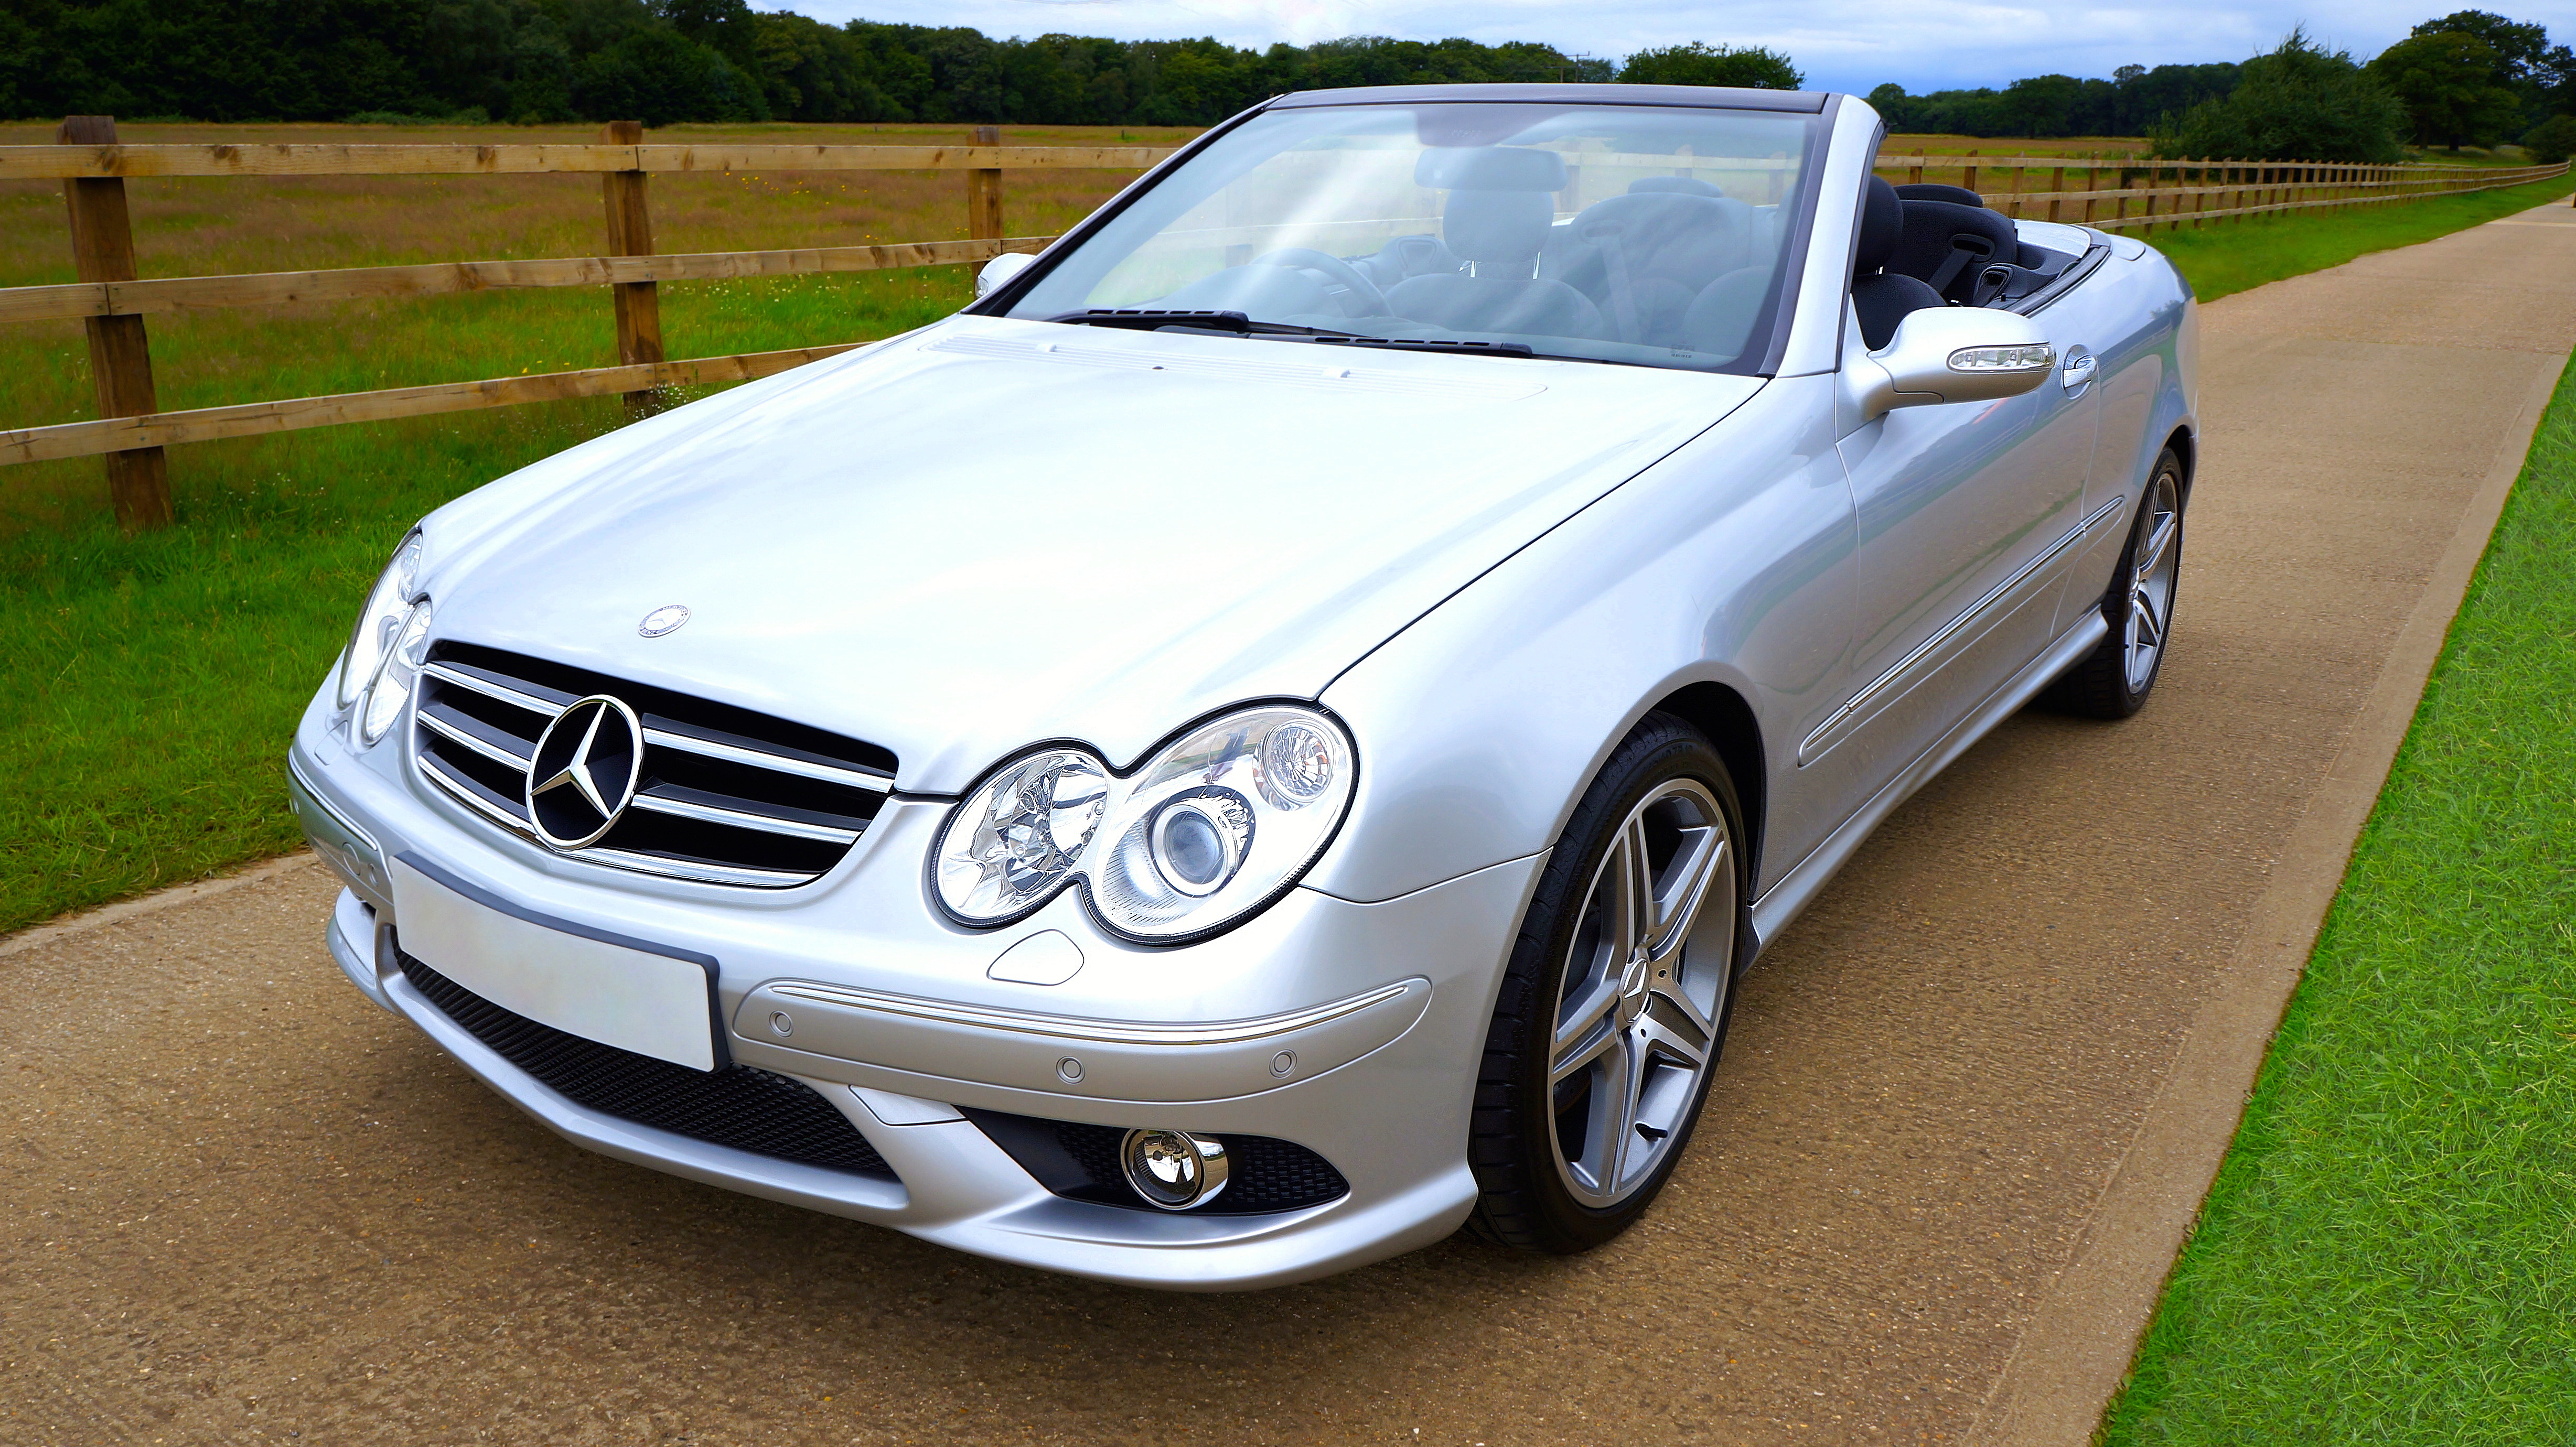
car, wheel, automobile, pavement, vehicle, automotive, sports car, bumper, supercar, luxury, rim, sedan, classic, convertible, coupe, mercedes benz, land vehicle, automobile make, automotive exterior, automotive design, luxury vehicle, performance car, mercedes benz e class, mercedes benz cl class, mercedes benz clk class